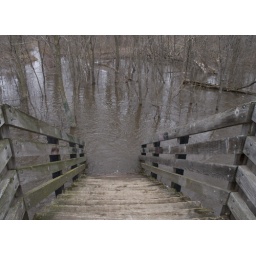
The Sauk River at the base of the boy scout bridge in Whitney Park.